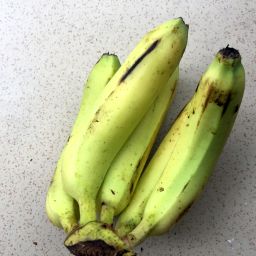
Fruit: Banana
Quality: Good